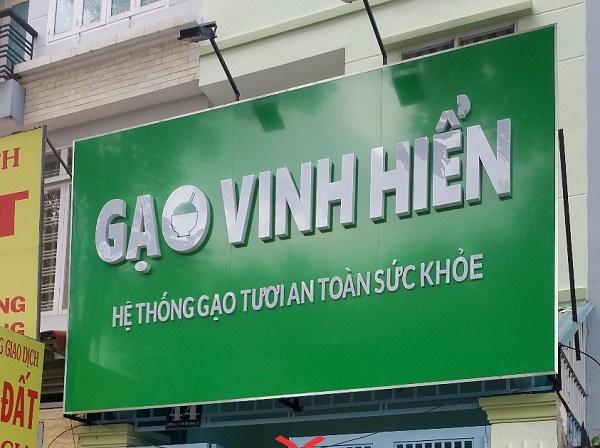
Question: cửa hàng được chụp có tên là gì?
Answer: cửa hàng được chụp có tên là gạo vinh hiển